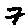
Label: 7